King's Bridge (Pennsylvania)

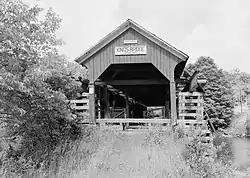
King's Bridge, June 2005

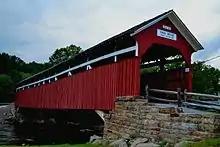
Bridge off Pennsylvania Route 653

The King's Bridge is a historic covered bridge in Middlecreek Township, Somerset County, Pennsylvania. It was built in 1802, and is a Burr truss bridge, with an asbestos covered gable roof. The bridge crosses Laurel Hill Creek. It is one of 10 covered bridges in Somerset County.